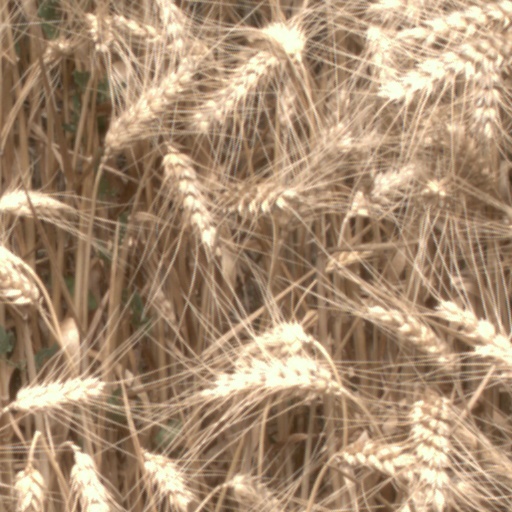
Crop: wheat